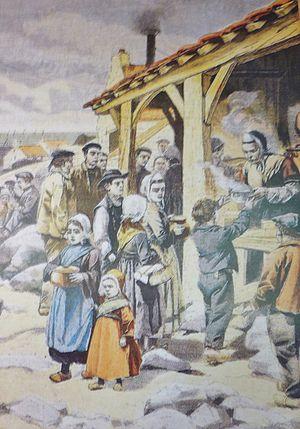
Île-Tudy
L'Île-Tudy [il tydi] est une commune du département du Finistère, en Bretagne. Elle est située sur la presqu'île du même nom, située sur la rive gauche de l'embouchure de la Rivière de Pont-l'Abbé, face à Loctudy situé sur la rive droite, et se trouve à 20 km de Quimper.
Une soupe populaire est un lieu où de la soupe, ou plus généralement un repas, est servi gratuitement aux personnes démunies.
Le Pays Bigouden, anciennement Cap Caval, est une aire culturelle du sud-ouest du département français du Finistère, en région Bretagne.